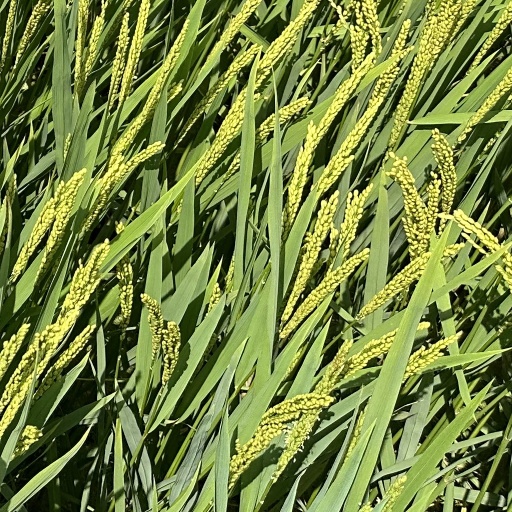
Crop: rice